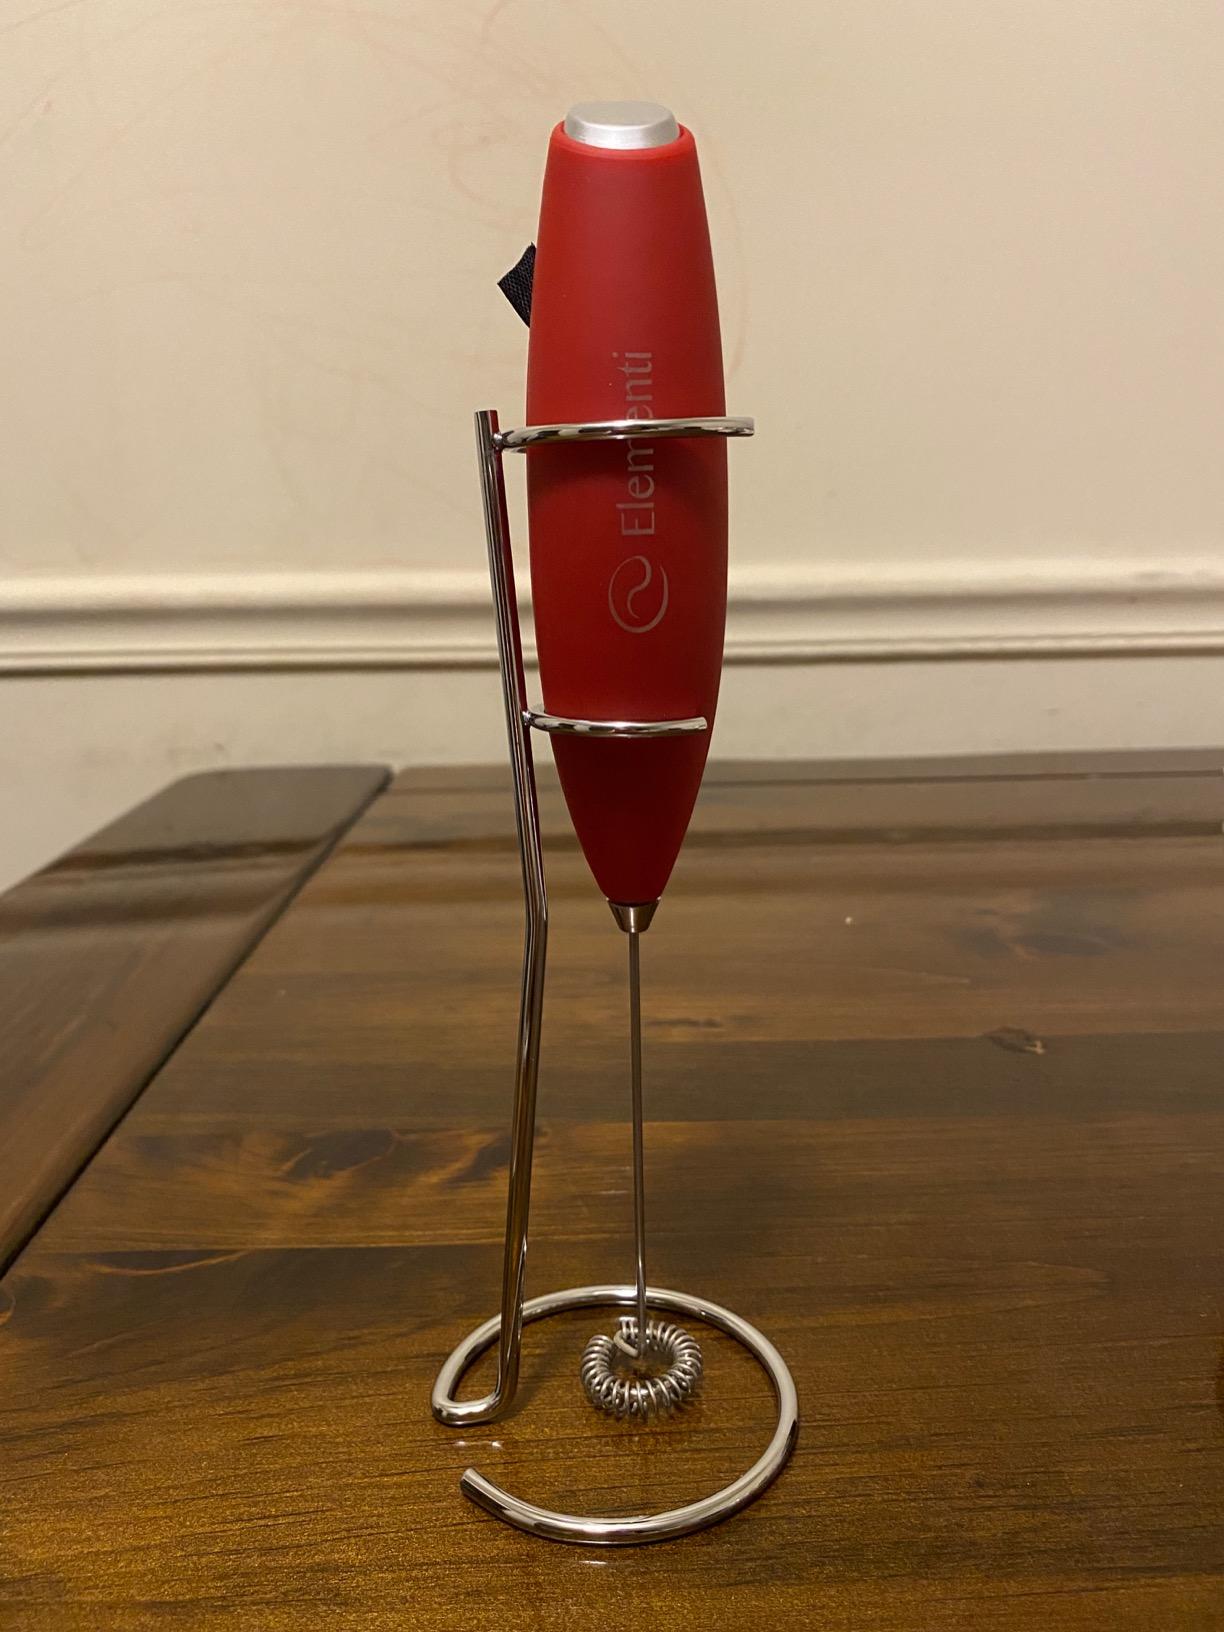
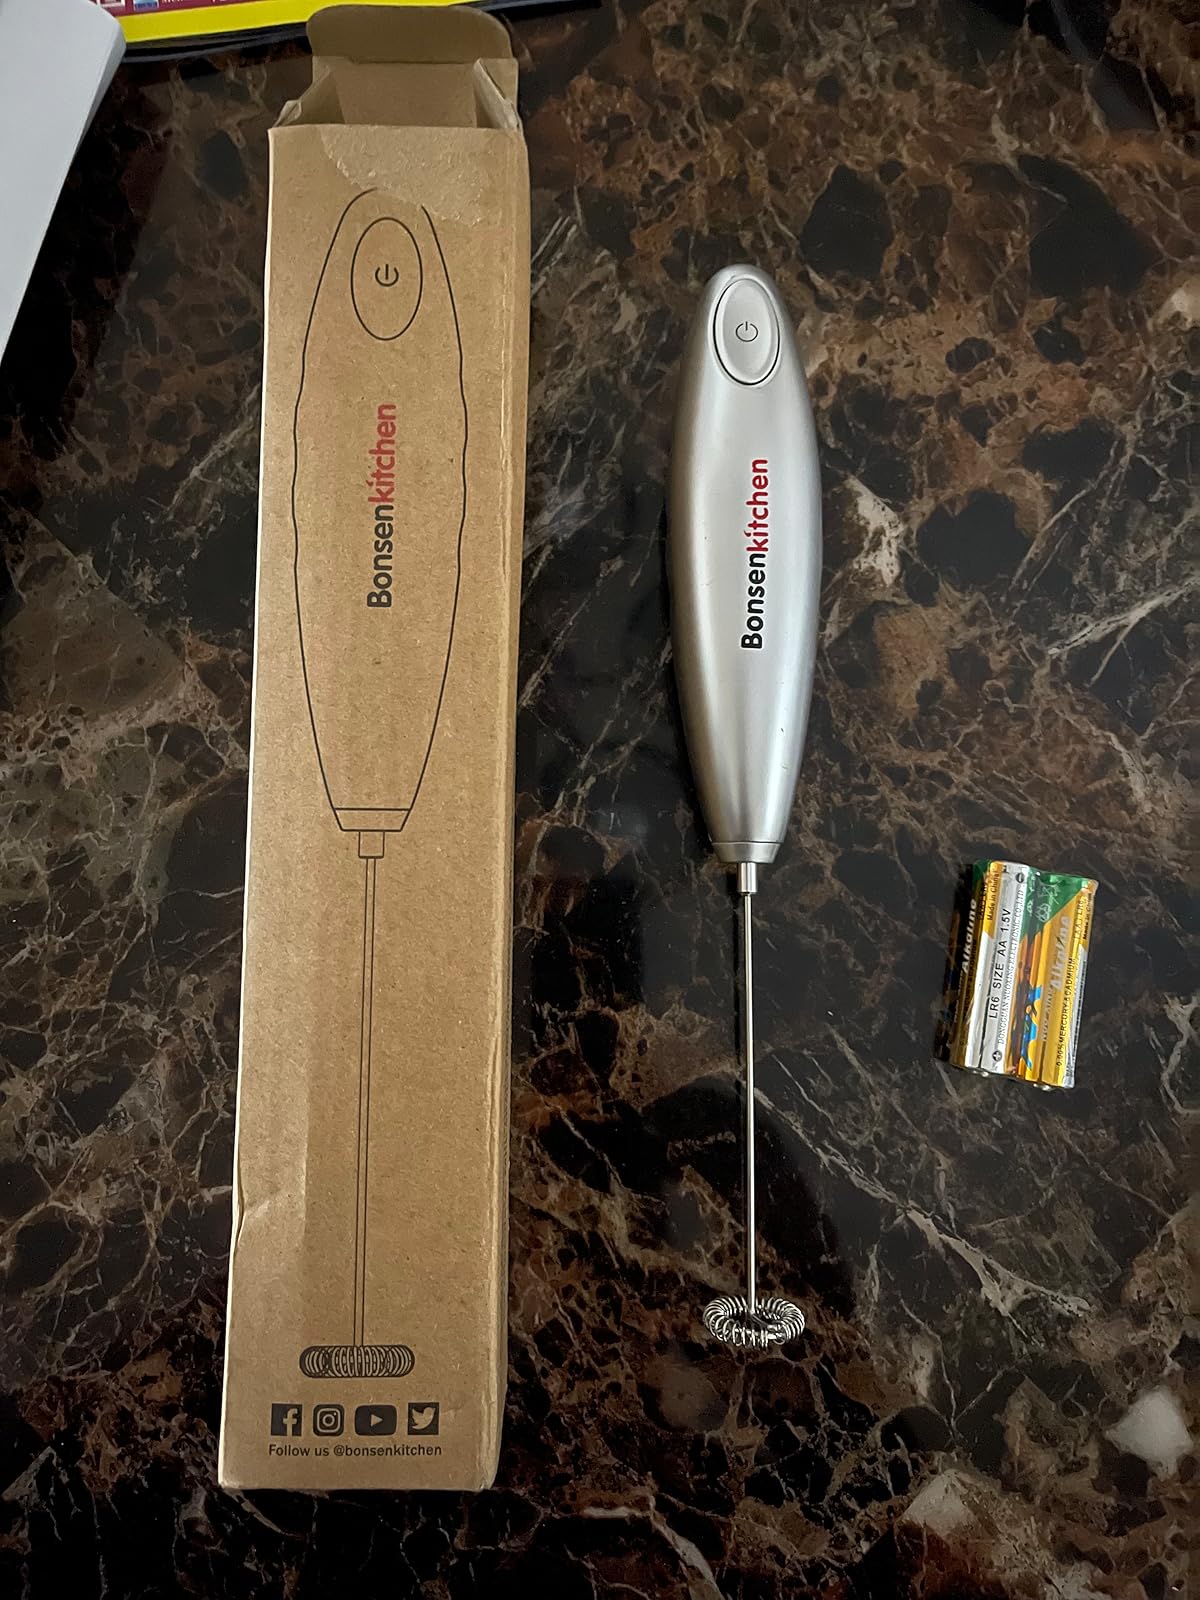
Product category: items_mixer
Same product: no